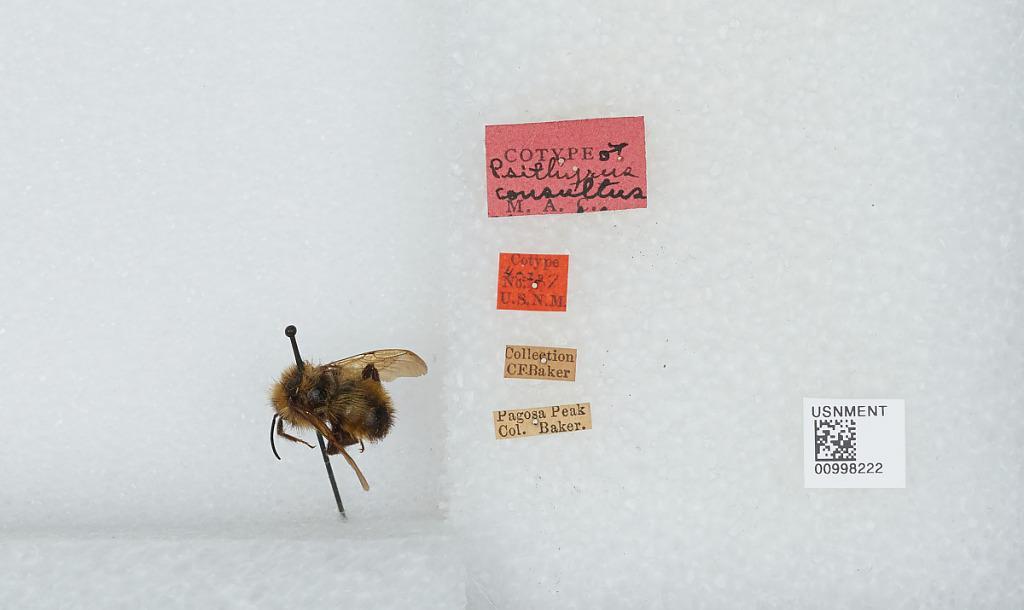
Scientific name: Bombus (Psithyrus) insularis (Smith)
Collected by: Baker
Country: United States
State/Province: Colorado
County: Archuleta
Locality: Pagosa Peak
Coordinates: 37.4436, -107.067